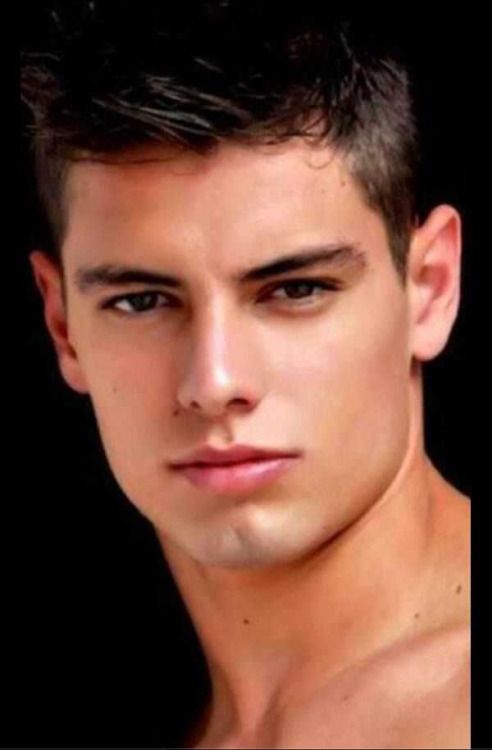
Label: Colored